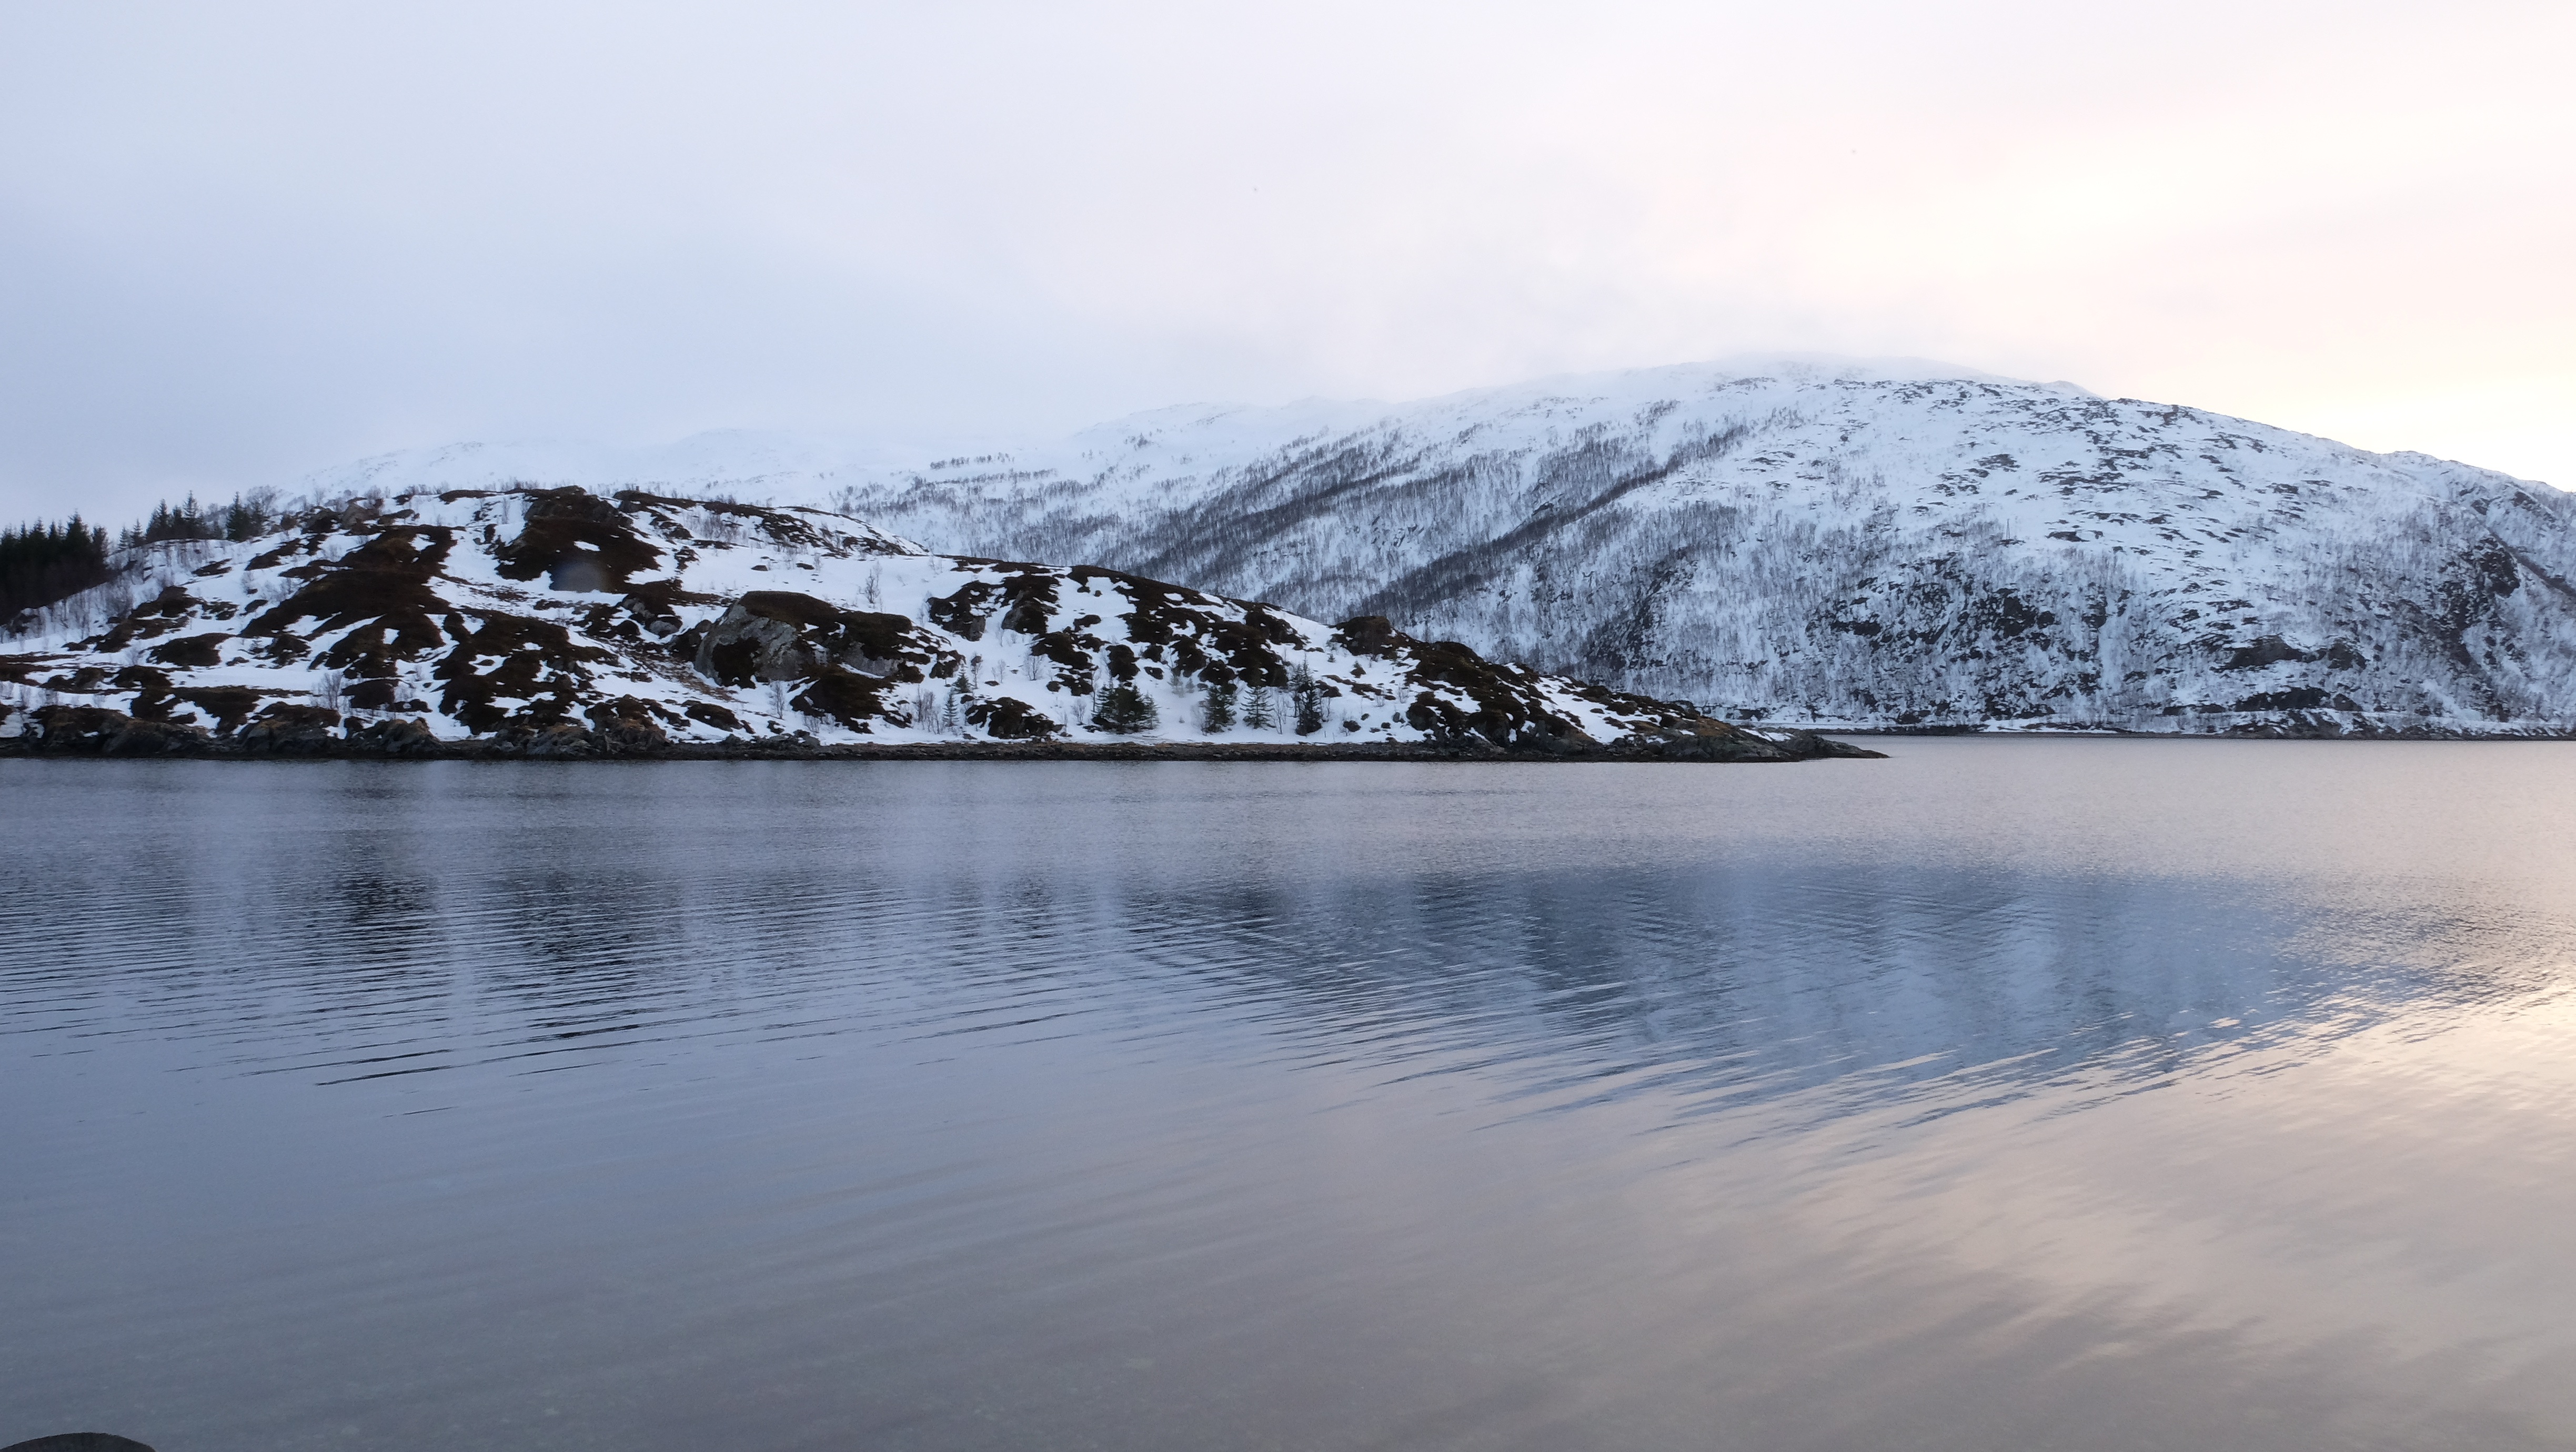
landscape, sea, water, mountain, snow, winter, cloud, morning, hill, lake, view, mountain range, ice, reflection, weather, fjord, reservoir, arctic, season, fell, loch, norway, landform, tromso, lauklines kystferie, geographical feature, atmospheric phenomenon, mountainous landforms, glacial landform